Hifazat Ullah Khan

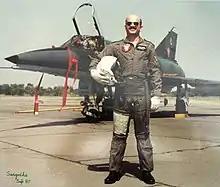
Air Marshal Hifazat Ullah Khan, Instructor at Combat Commanders School (Pakistan Air Force).

Hifazat Ullah Khan is former three-star general air officer who served as Vice Chief of the Air Staff (VCAS) of Pakistan Air Force from 29 March 2009 till 4 October 2010.